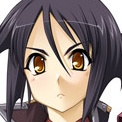
Portrait style: Anime Portrait